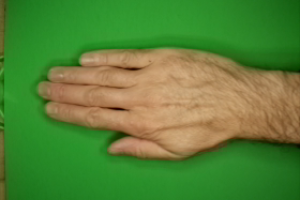
Label: paper